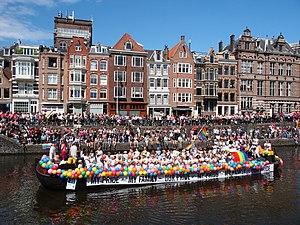
Les Pays-Bas sont l'un des pays les plus progressistes et avancés sur la question des droits LGBT. Le pays est notamment pionnier en ce qui concerne le mariage homosexuel ; il est le premier à le légaliser en 2001.